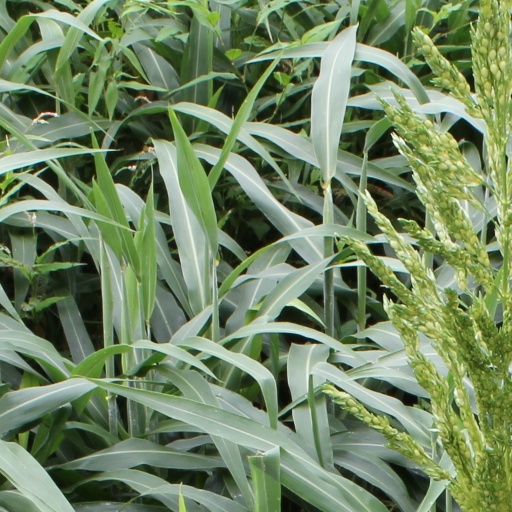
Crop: sorghum